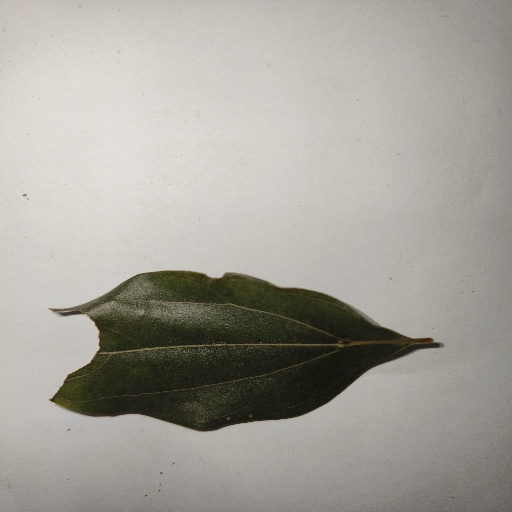
Species: Camphor
Leaf condition: Shot Hole